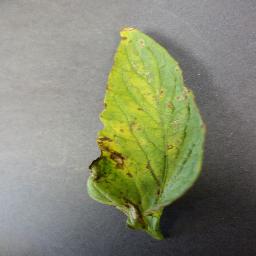
Label: Tomato___Bacterial_spot